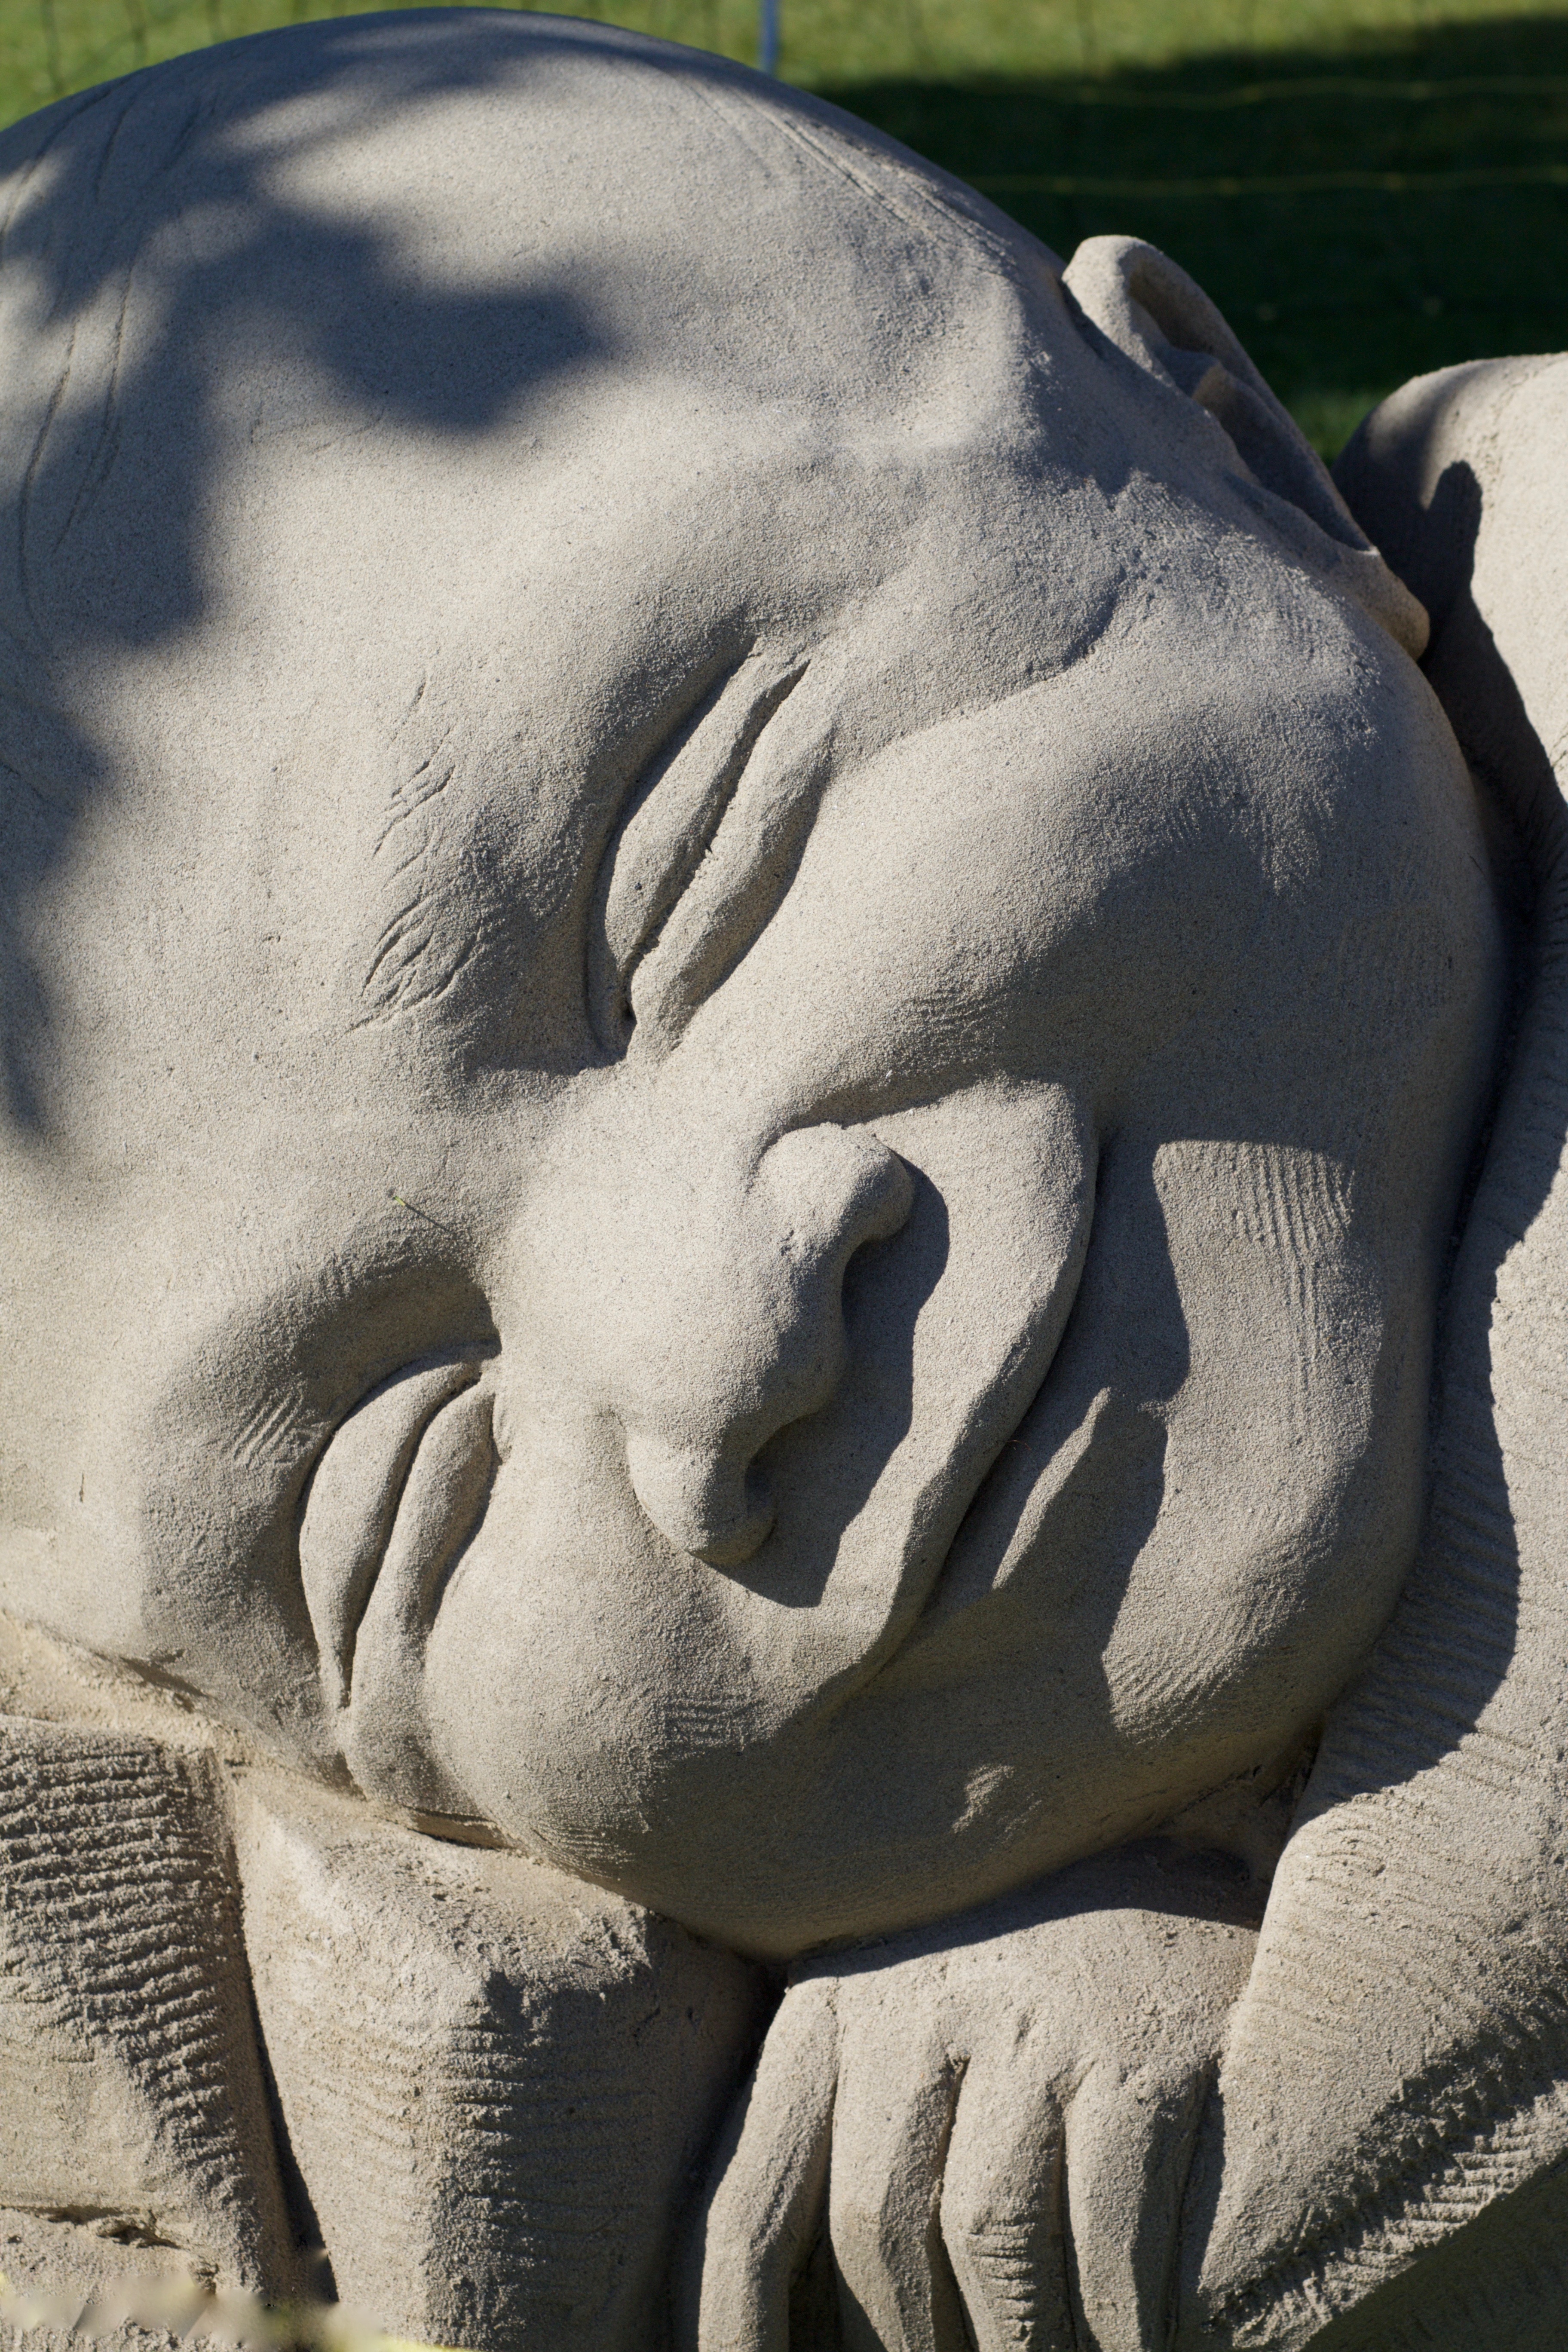
monument, statue, portrait, mouth, face, sculpture, nose, art, eye, head, satisfaction, sand sculpture